National Archaeological Museum, Cagliari

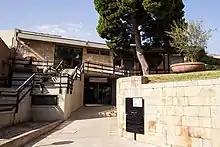
The museum

The National Archaeological Museum of Cagliari is a museum in Cagliari, Sardinia, Italy.